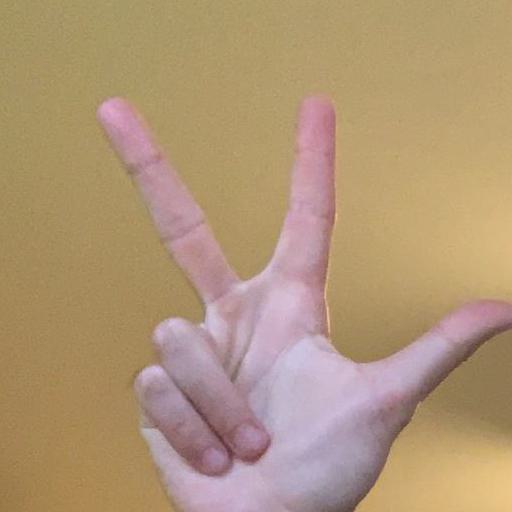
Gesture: three2